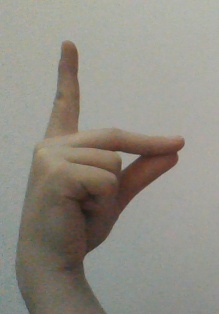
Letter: ta